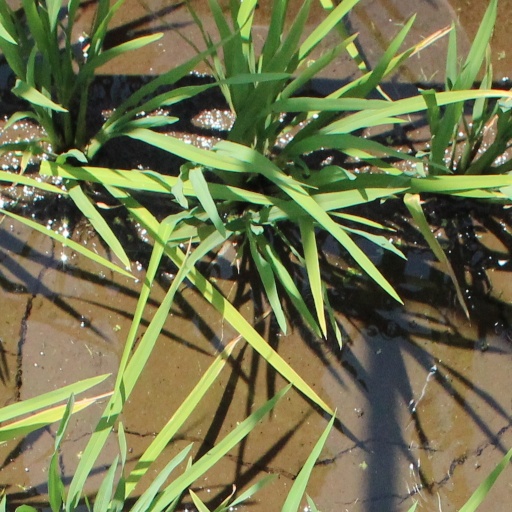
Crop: rice